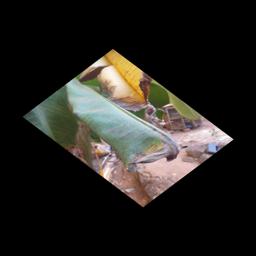
Label: MALBHOG LEAF